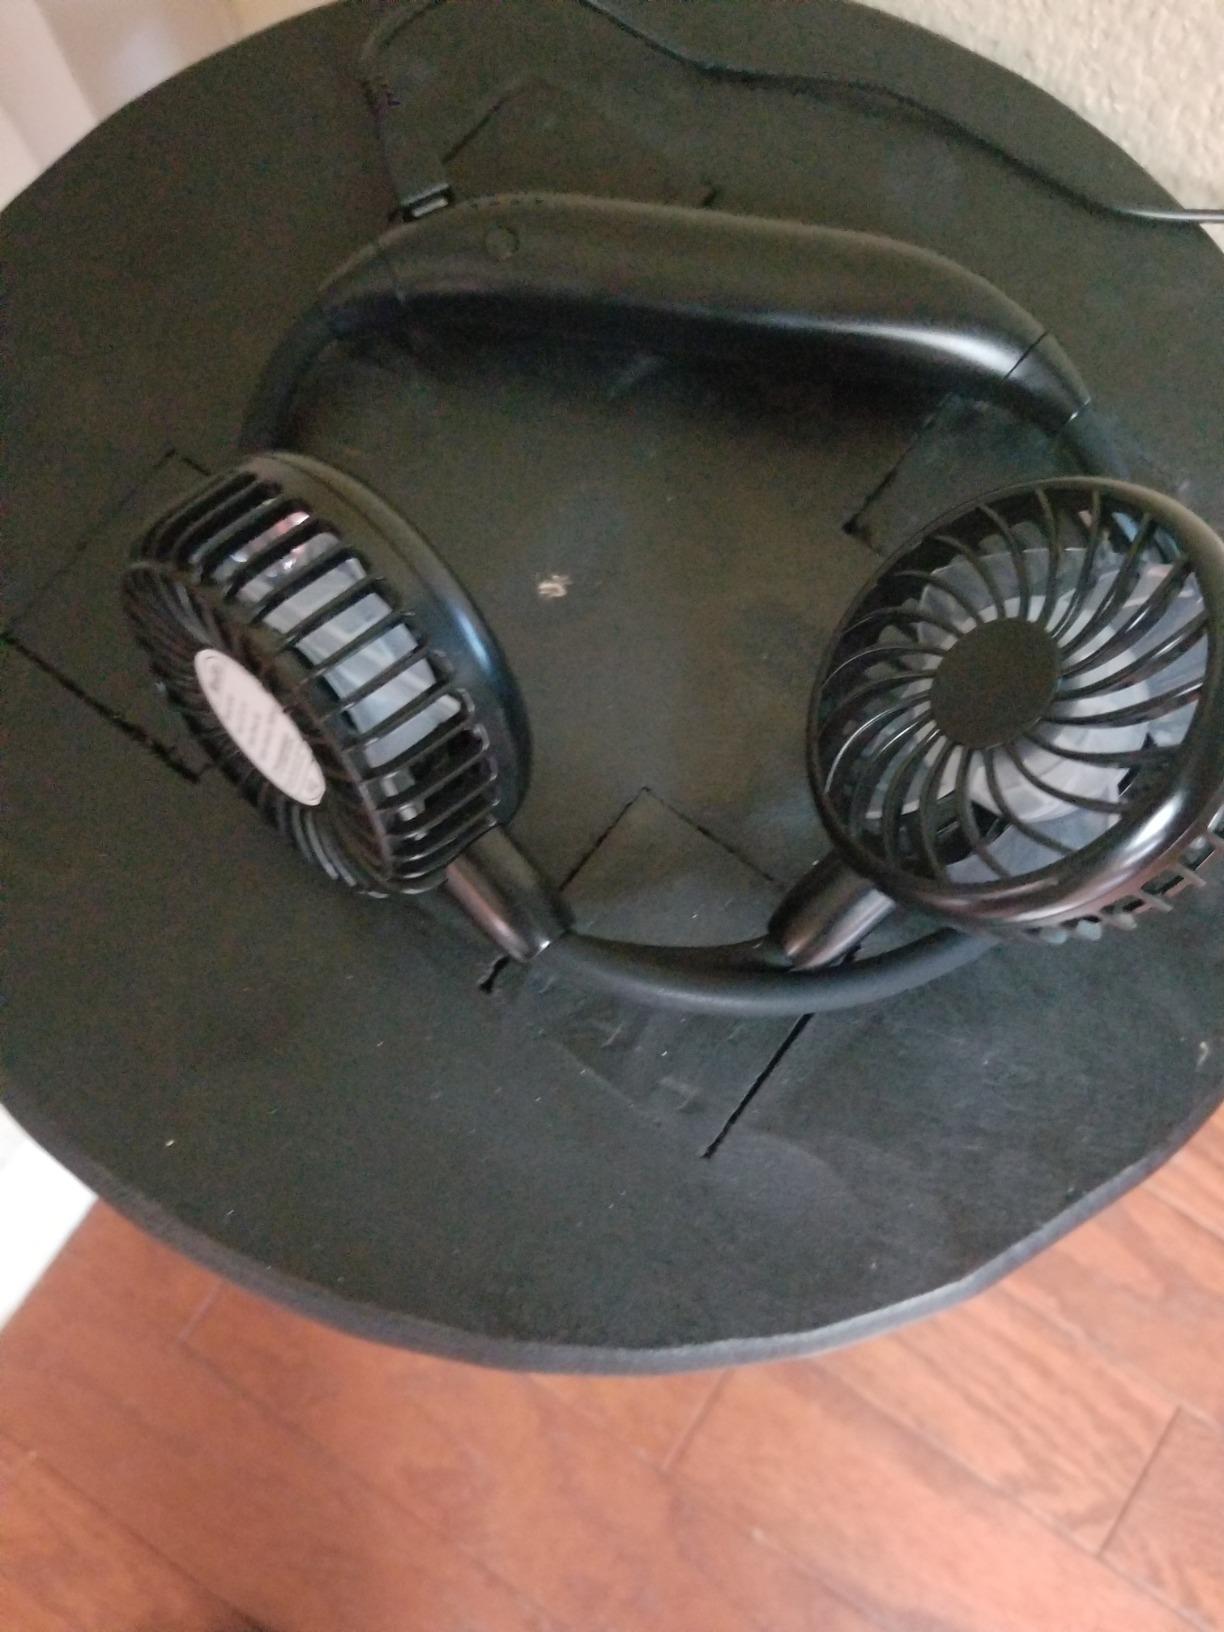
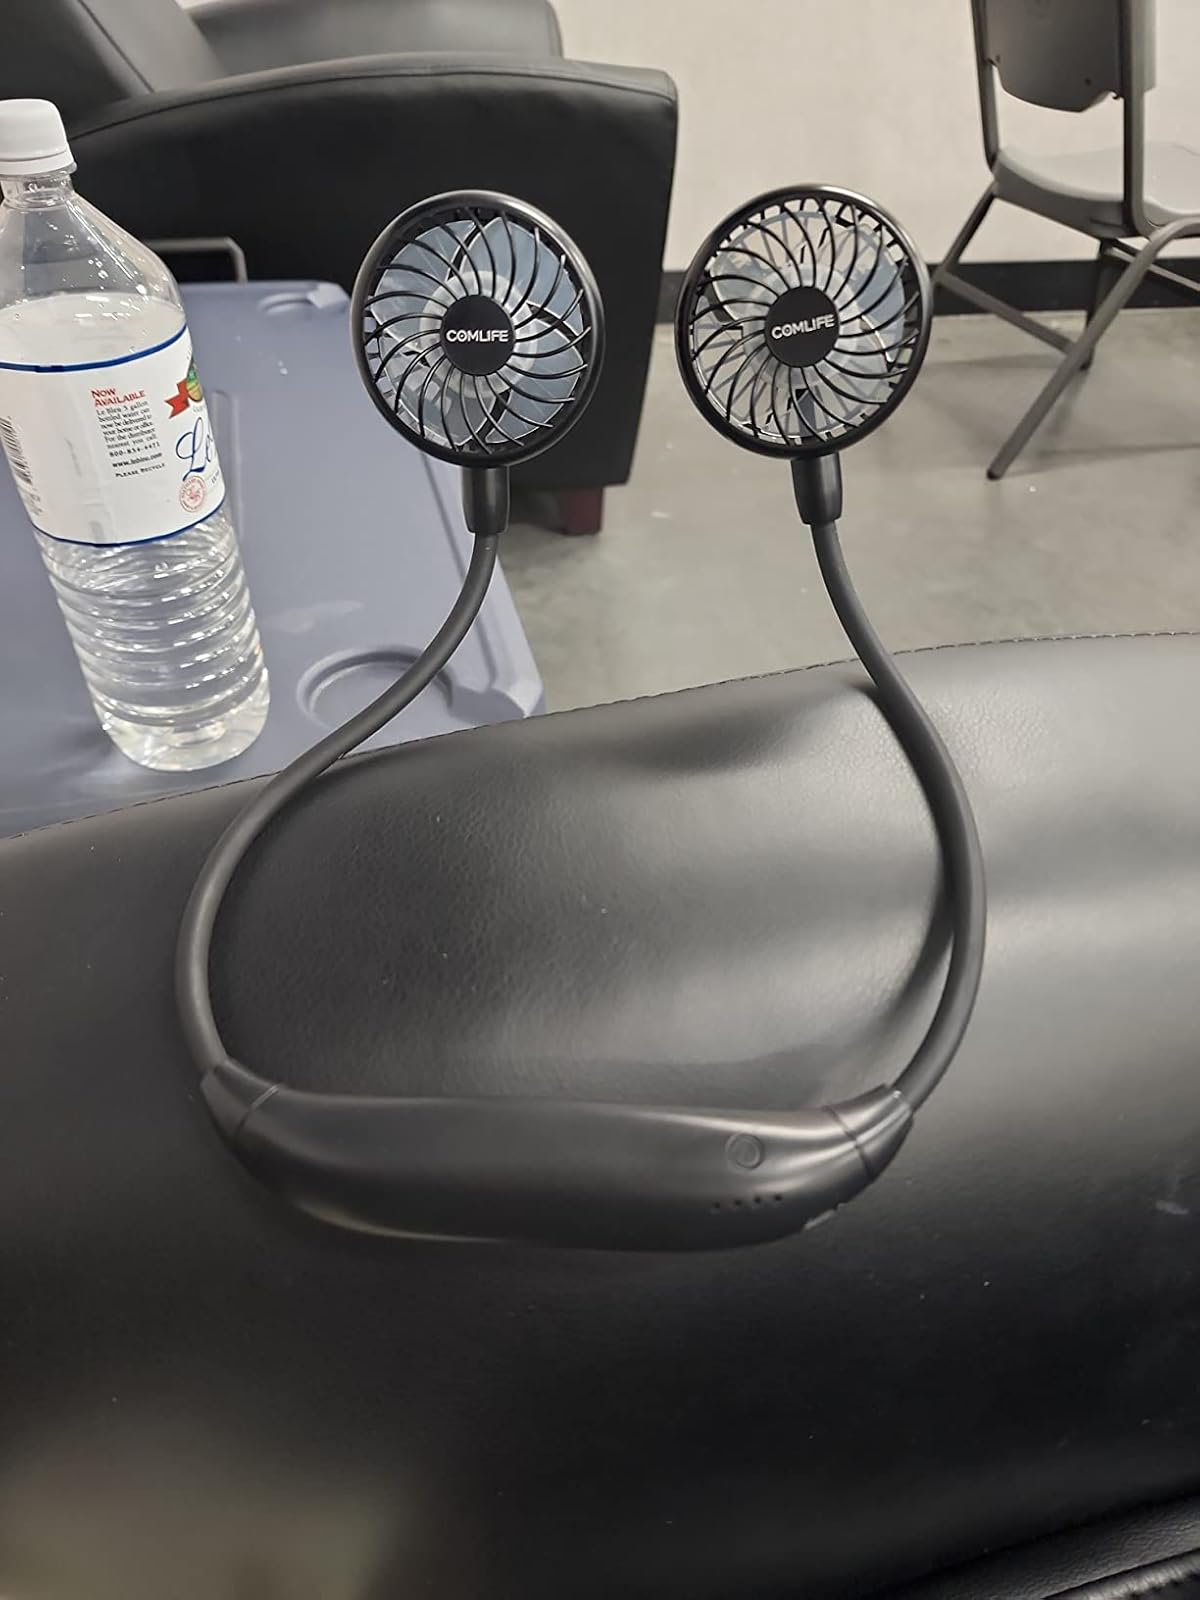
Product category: fan
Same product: yes